Abd al-Malik ibn Marwan

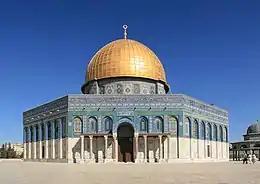
The Dome of the Rock ("pictured in 2015") in Jerusalem was founded by Abd al-Malik in 691/92

In 685/86 or 688, Abd al-Malik began planning the construction of the Dome of the Rock in Jerusalem. Its dedication inscription mentions the year 691/92, which most scholars agree is the completion date of the building. It is the earliest archaeologically attested religious structure to be built by a Muslim ruler and the building's inscriptions contain the earliest epigraphic proclamations of Islam and of Muhammad. The inscriptions proved to be a milestone, as afterward they became a common feature in Islamic structures and almost always mention Muhammad. The Dome of the Rock remains a "unique monument of Islamic culture in almost all respects", including as a "work of art and as a cultural and pious document", according to historian Oleg Grabar.